List of The Walking Dead (TV series) characters

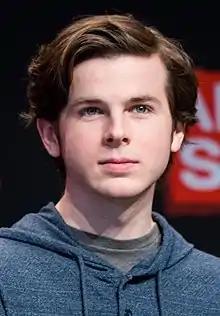
Chandler Riggs

Dale Horvath, portrayed by Jeffrey DeMunn, is an older man and former car salesman. His age, calm affect, worldly experience, and RV provide the nucleus around that the small group of survivors has formed. In addition to being wise and the respected elder of the group, Dale is rather feisty and not afraid to speak his mind or call others out for their mistakes in judgment. At the CDC, he manages to talk Andrea out of a suicide attempt by putting himself at risk, as well; however, Andrea acts cold towards Dale afterward.